Mega-telomere

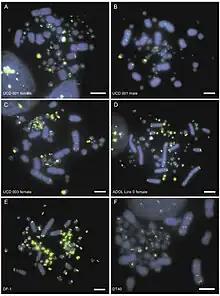
Comparative telomeric array organization within and among diverse chicken genotypes illustrates intra-genomic, inter-individual, and inter-genotype variation

A mega-telomere (also known as an ultra-long telomere or a class III telomere), is an extremely long telomere sequence that sits on the end of chromosomes and prevents the loss of genetic information during cell replication. Like regular telomeres, mega-telomeres are made of a repetitive sequence of DNA and associated proteins, and are located on the ends of chromosomes. However, mega-telomeres are substantially longer than regular telomeres, ranging in size from 50 kilobases to several megabases (for comparison, the normal length of vertebrate telomeres is usually between 10 and 20 kilobases).